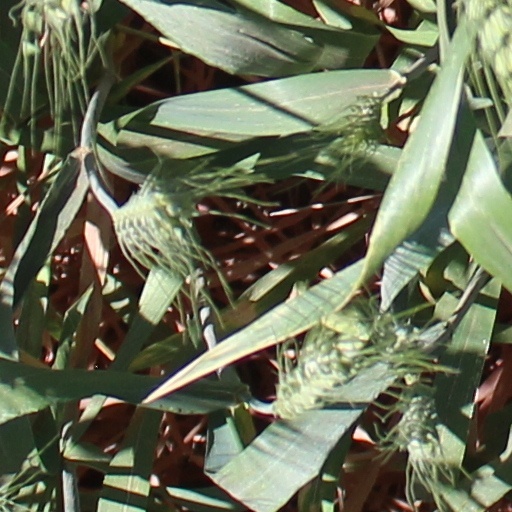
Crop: wheat